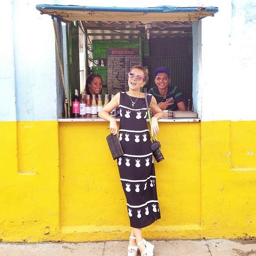
no one has better summer style than person